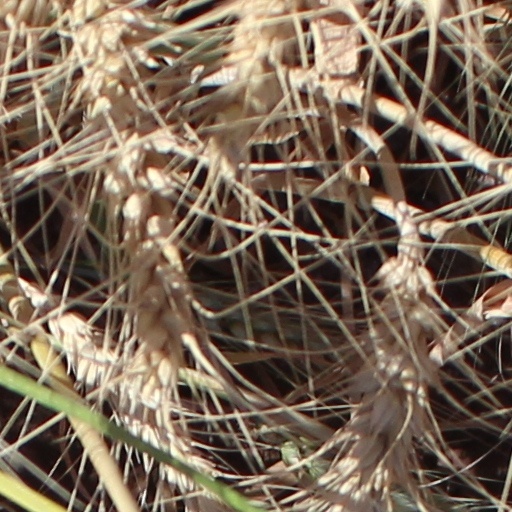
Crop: wheat